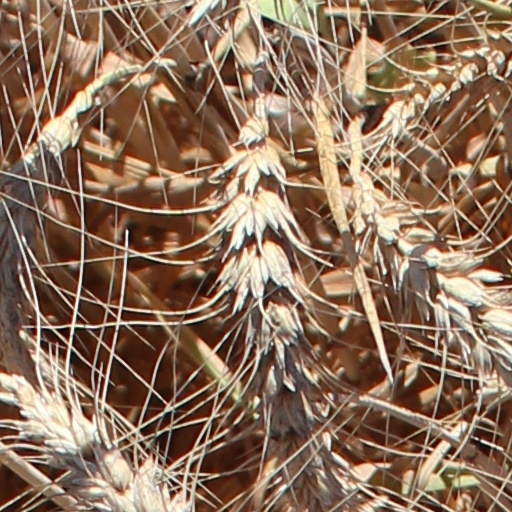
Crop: wheat